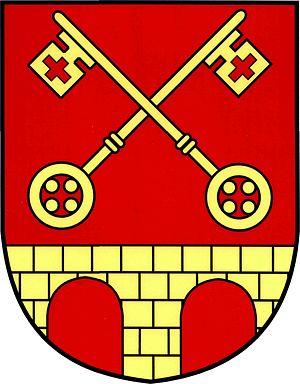
Kamenný Most est une commune du district de Kladno, dans la région de Bohême-Centrale, en Tchéquie. Sa population s'élevait à 422 habitants en 2020.